Loudness (band)

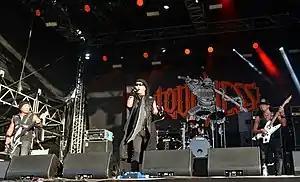
Loudness at Wacken Open Air 2022

is a Japanese heavy metal band formed in 1981 by guitarist Akira Takasaki and drummer Munetaka Higuchi. They were the first Japanese metal act signed to a major label in the United States. Loudness subsequently released twenty-six studio albums (five licensed in America) and nine live albums by 2014 and reached the "Billboard" Top 100 during their heyday as well as charting on Oricon dozens of times. Despite numerous line-up changes in the band's history, leaving Takasaki as the sole constant member, the band continued their activities throughout the 1990s, finally reuniting the original line-up in 2000. This incarnation released a further seven albums until November 30, 2008, when original drummer Munetaka Higuchi died from liver cancer at a hospital in Osaka at age 49. He was replaced by Masayuki Suzuki.